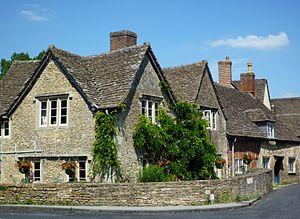
Lacock est un village du Wiltshire, dans le sud ouest de l'Angleterre, non loin de la ville de Chippenham, propriété du National Trust, très visité à cause de son caractère pittoresque et son aspect ancien, de nombreuses maisons datant du XVIIIᵉ siècle et d'époque antérieures, l'église datant de la fin du XIᵉ siècle. Lacock et son abbaye sont très fréquemment utilisés par les productions télévisées ou cinématographiques.